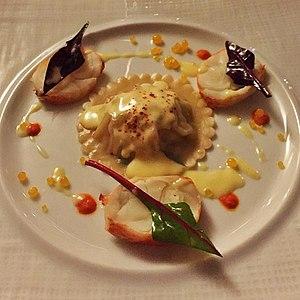
Le restaurant Gordon Ramsay, également connu sous le nom de Gordon Ramsay at Royal Hospital Road, est un restaurant trois étoiles Michelin détenu et géré par Gordon Ramsay, situé à Royal Hospital Road, Londres. Il a ouvert en 1998 et a été le premier restaurant de Ramsay à fonctionner en solo. En 2001, il a fait de Gordon Ramsay le premier chef écossais à avoir obtenu trois étoiles Michelin. En mars 2013, le restaurant a rouvert ses portes après avoir été réaménagé dans un style art déco.